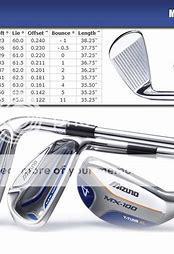
Brand: Mizuno
Model: 100